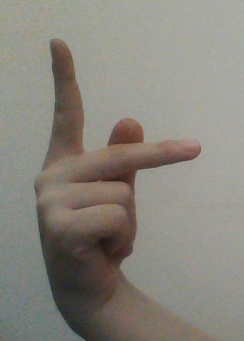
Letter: dha